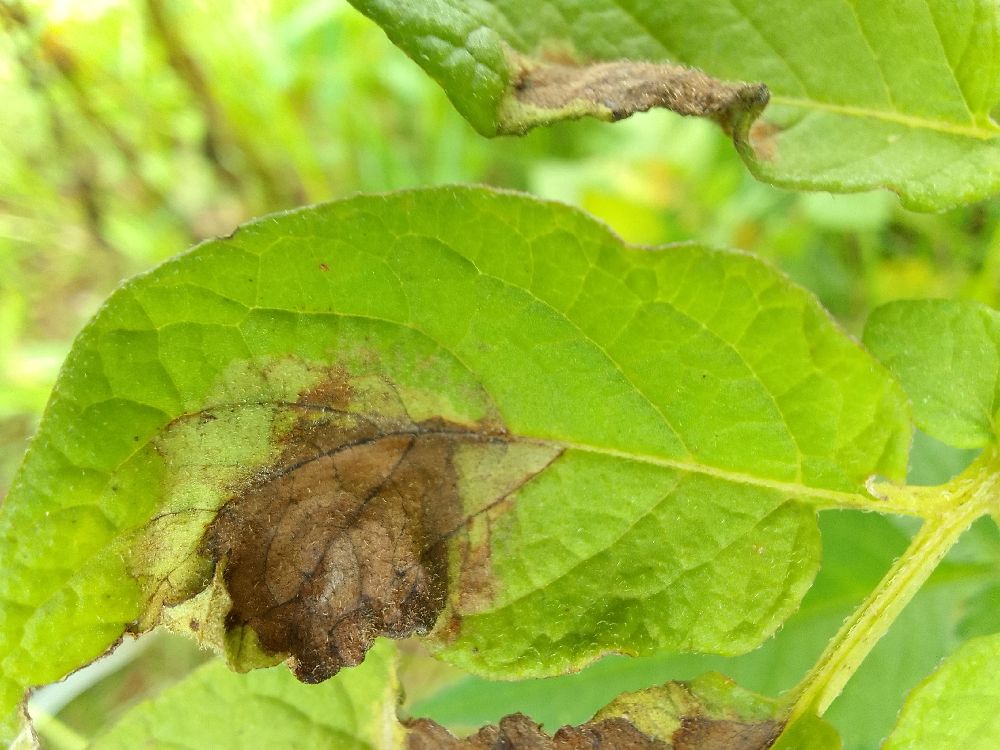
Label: Late blight